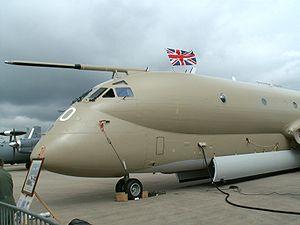
L'opération Medusa est une opération menée par les Forces armées canadiennes et l'Armée nationale afghane du 2 au 17 septembre 2006. Elle est menée dans la vallée de la rivière Arghandab et centrée sur Panjwaye. Des unités américaines, danoises et néerlandaises ont aussi pris part aux combats. La FIAS y élimine une grande partie des forces talibanes piégées dans la vallée.